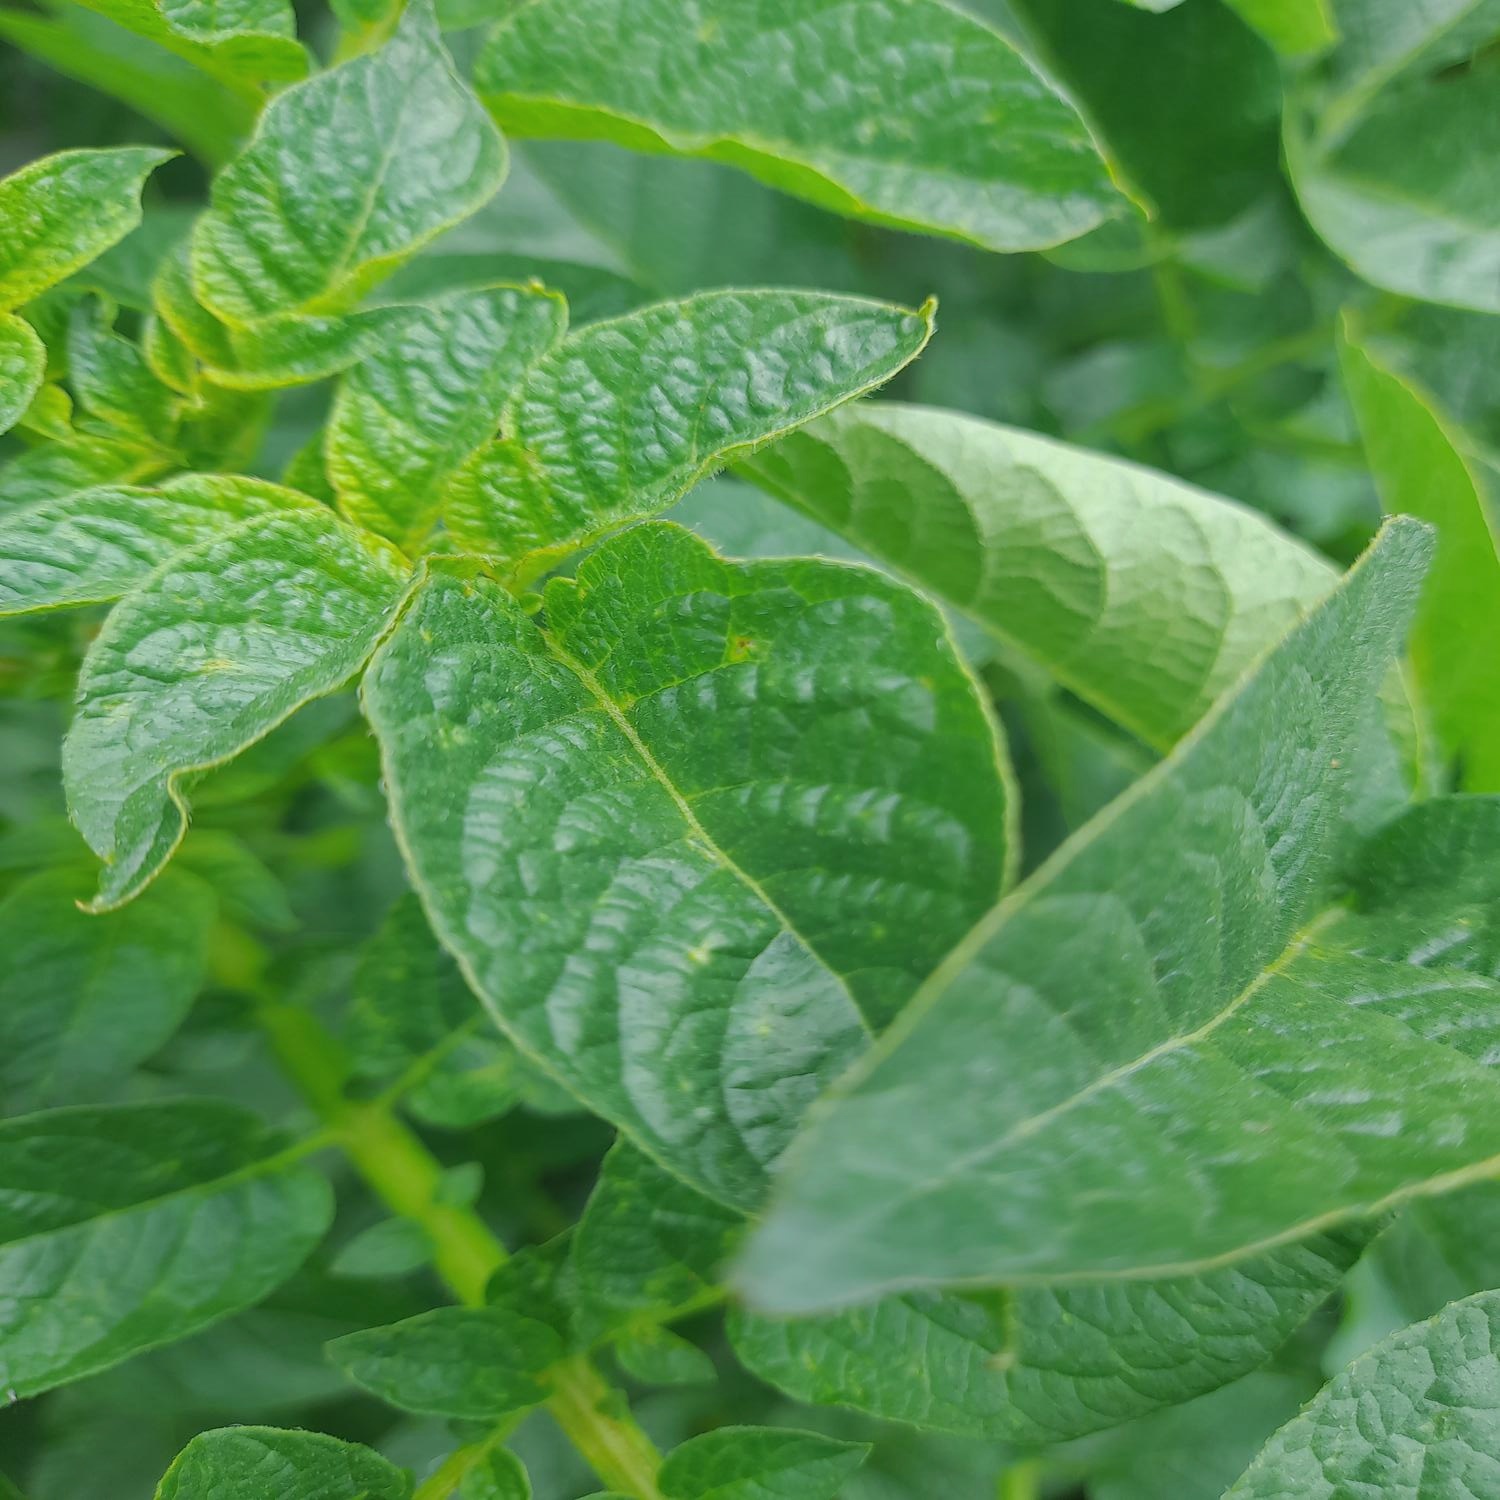
Etiqueta: Virus